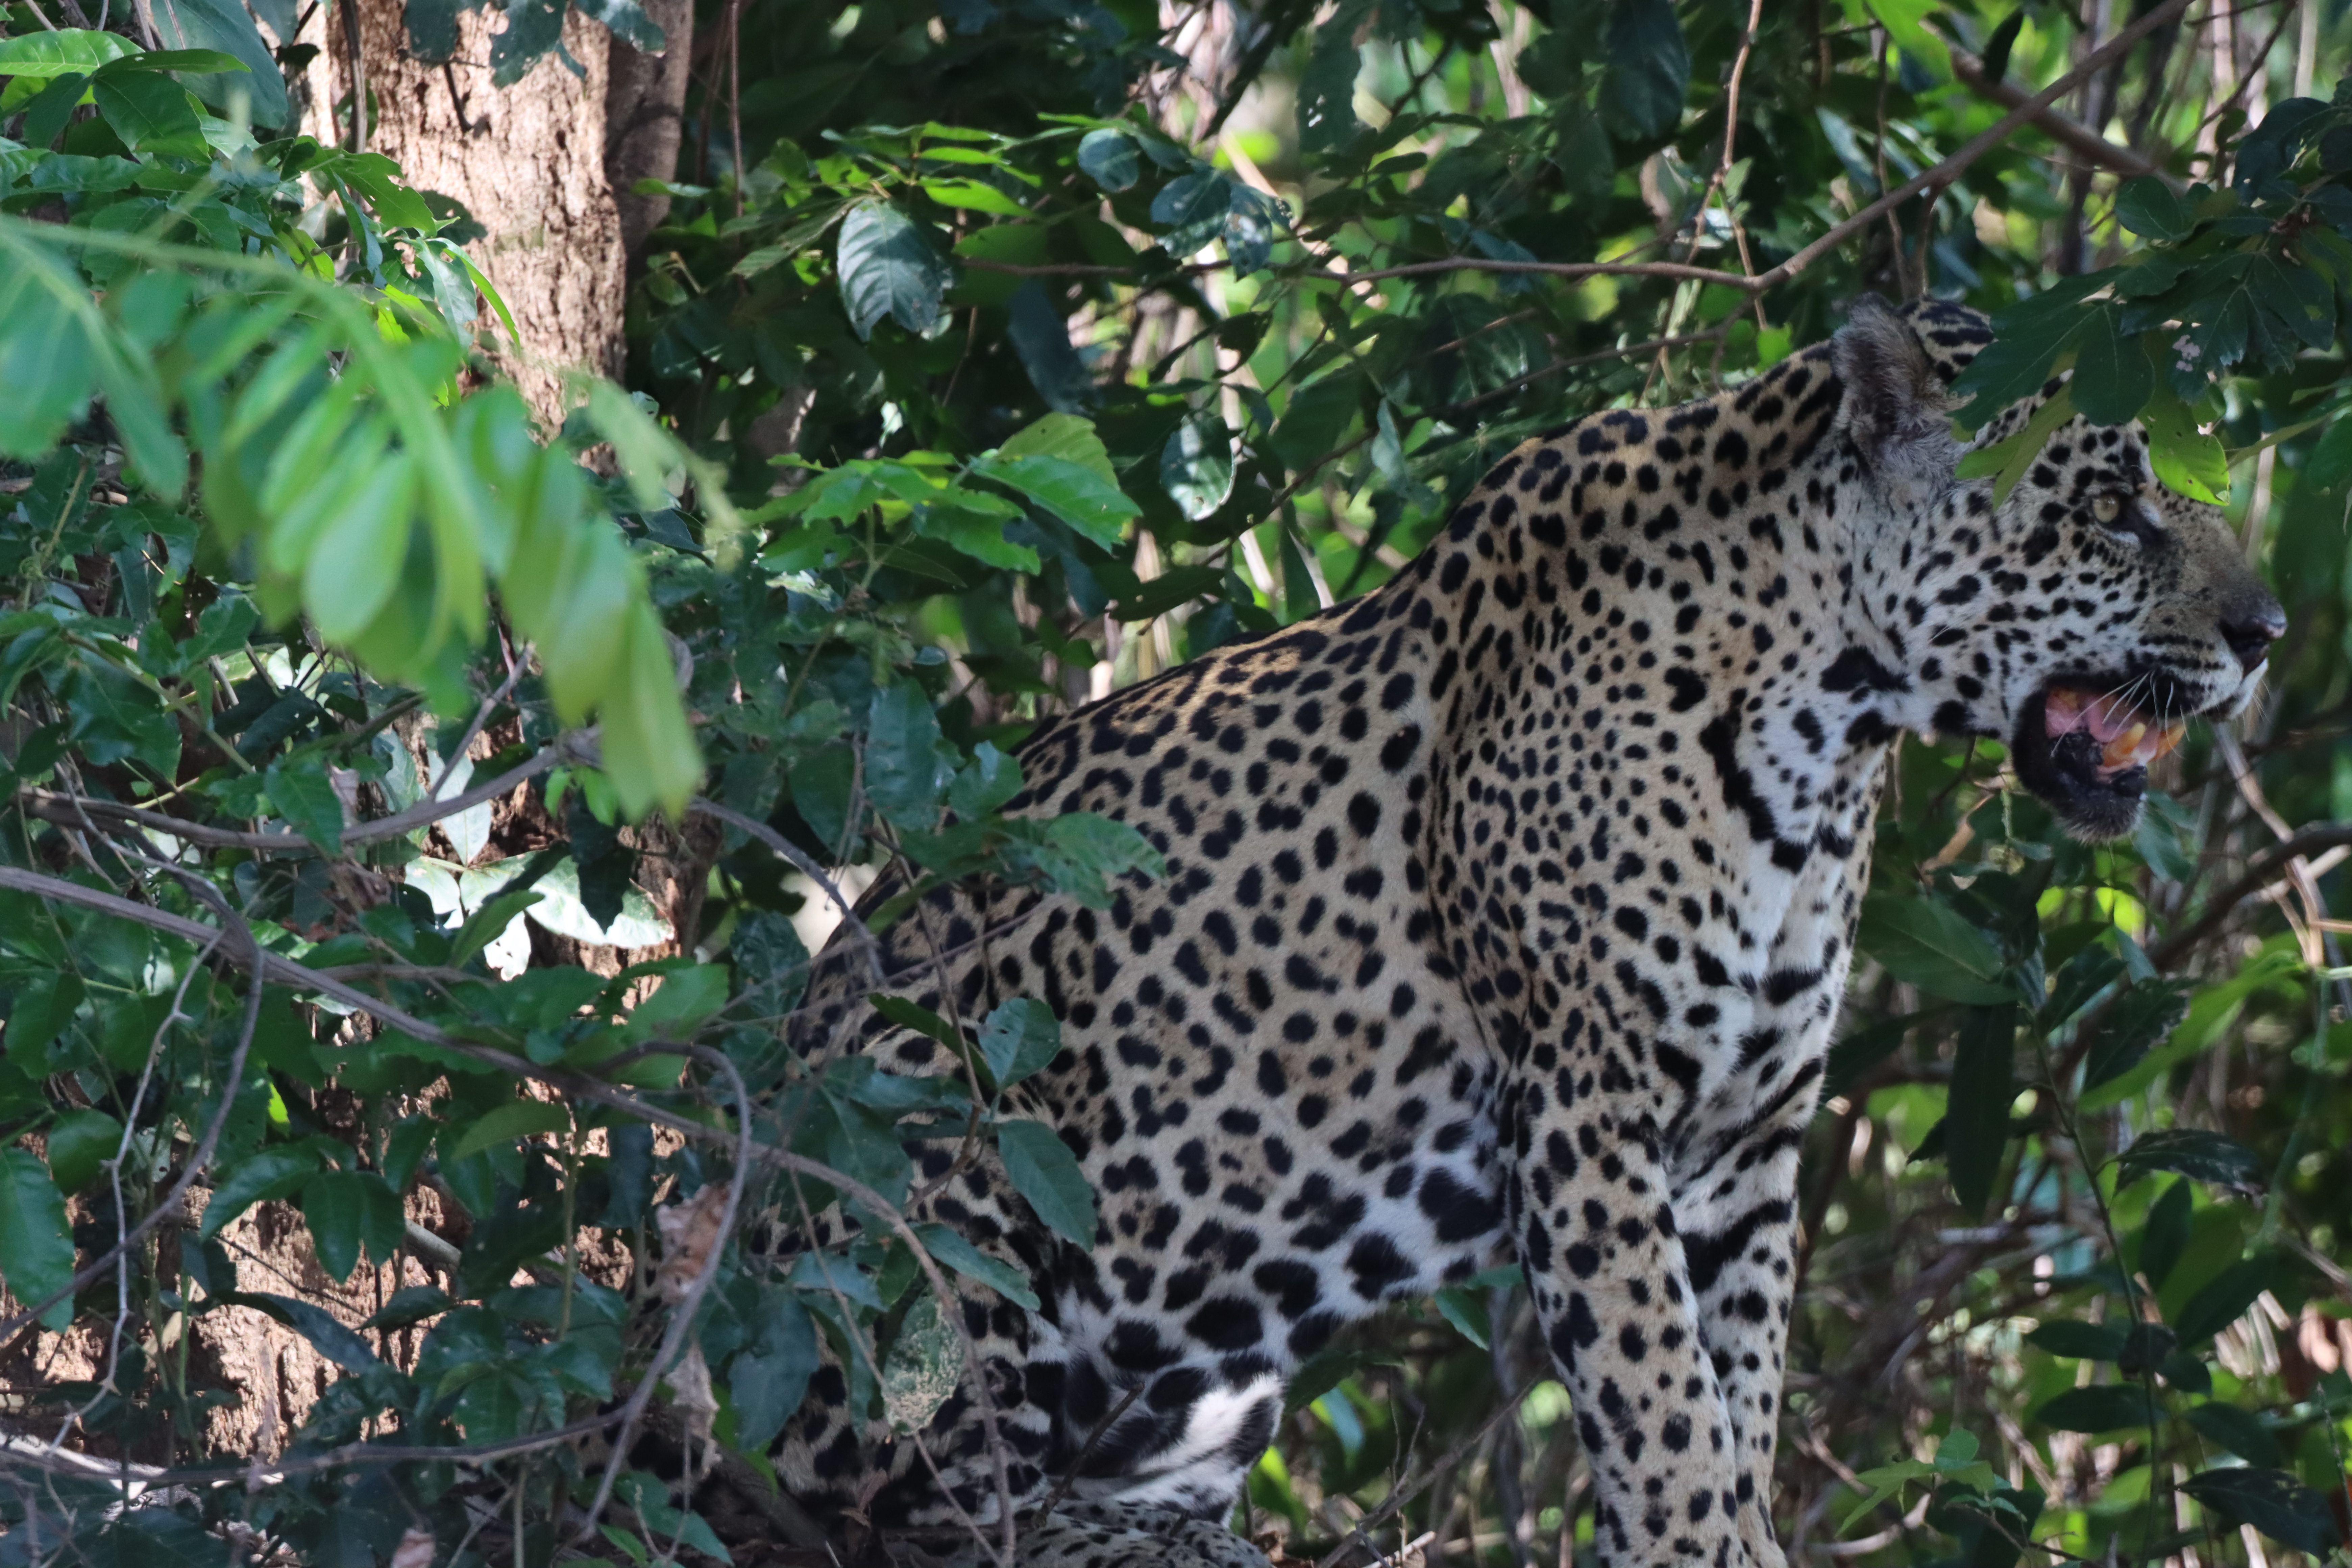
Jaguar: Katniss